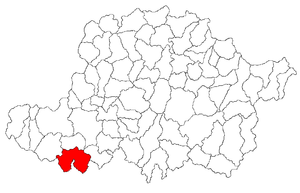
Vinga est une commune du județ d'Arad, Roumanie qui compte 6 150 habitants.